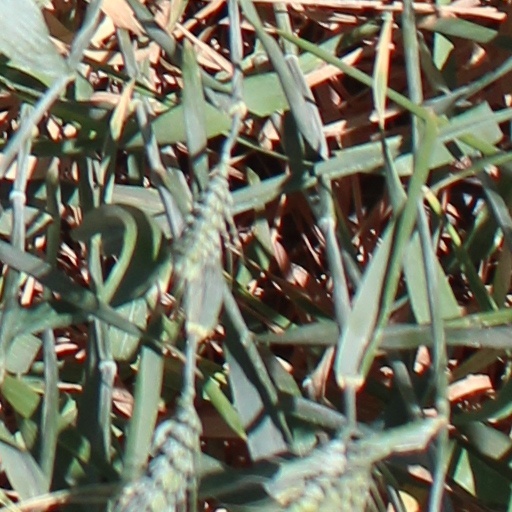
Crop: wheat